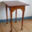
Label: table